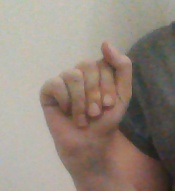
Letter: saad